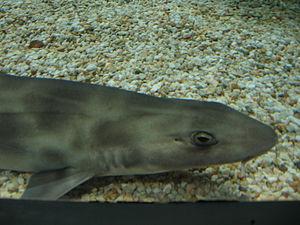
Furgaleus macki est une espèce de requins, la seule espèce du genre monotypique Furgaleus.
Les Triakidae forment une famille de requins de l'ordre des Carcharhiniformes.